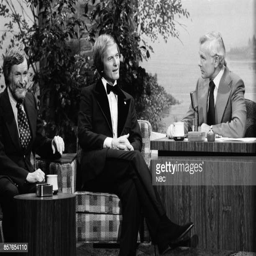
actor and country artist during an interview with comedian